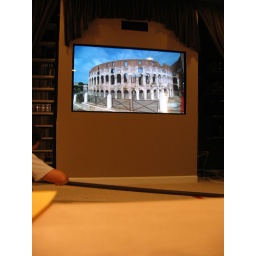
faux wall in front of TV